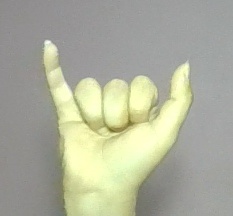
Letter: ya